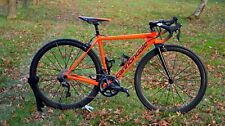
Vehicle type: Bikes